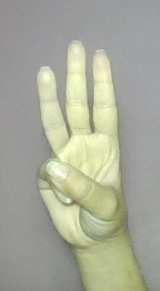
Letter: thaa